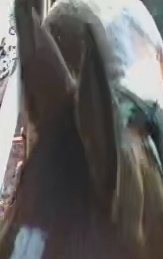
Face region: ears (position_of_ears)
Pain indicator: not_present